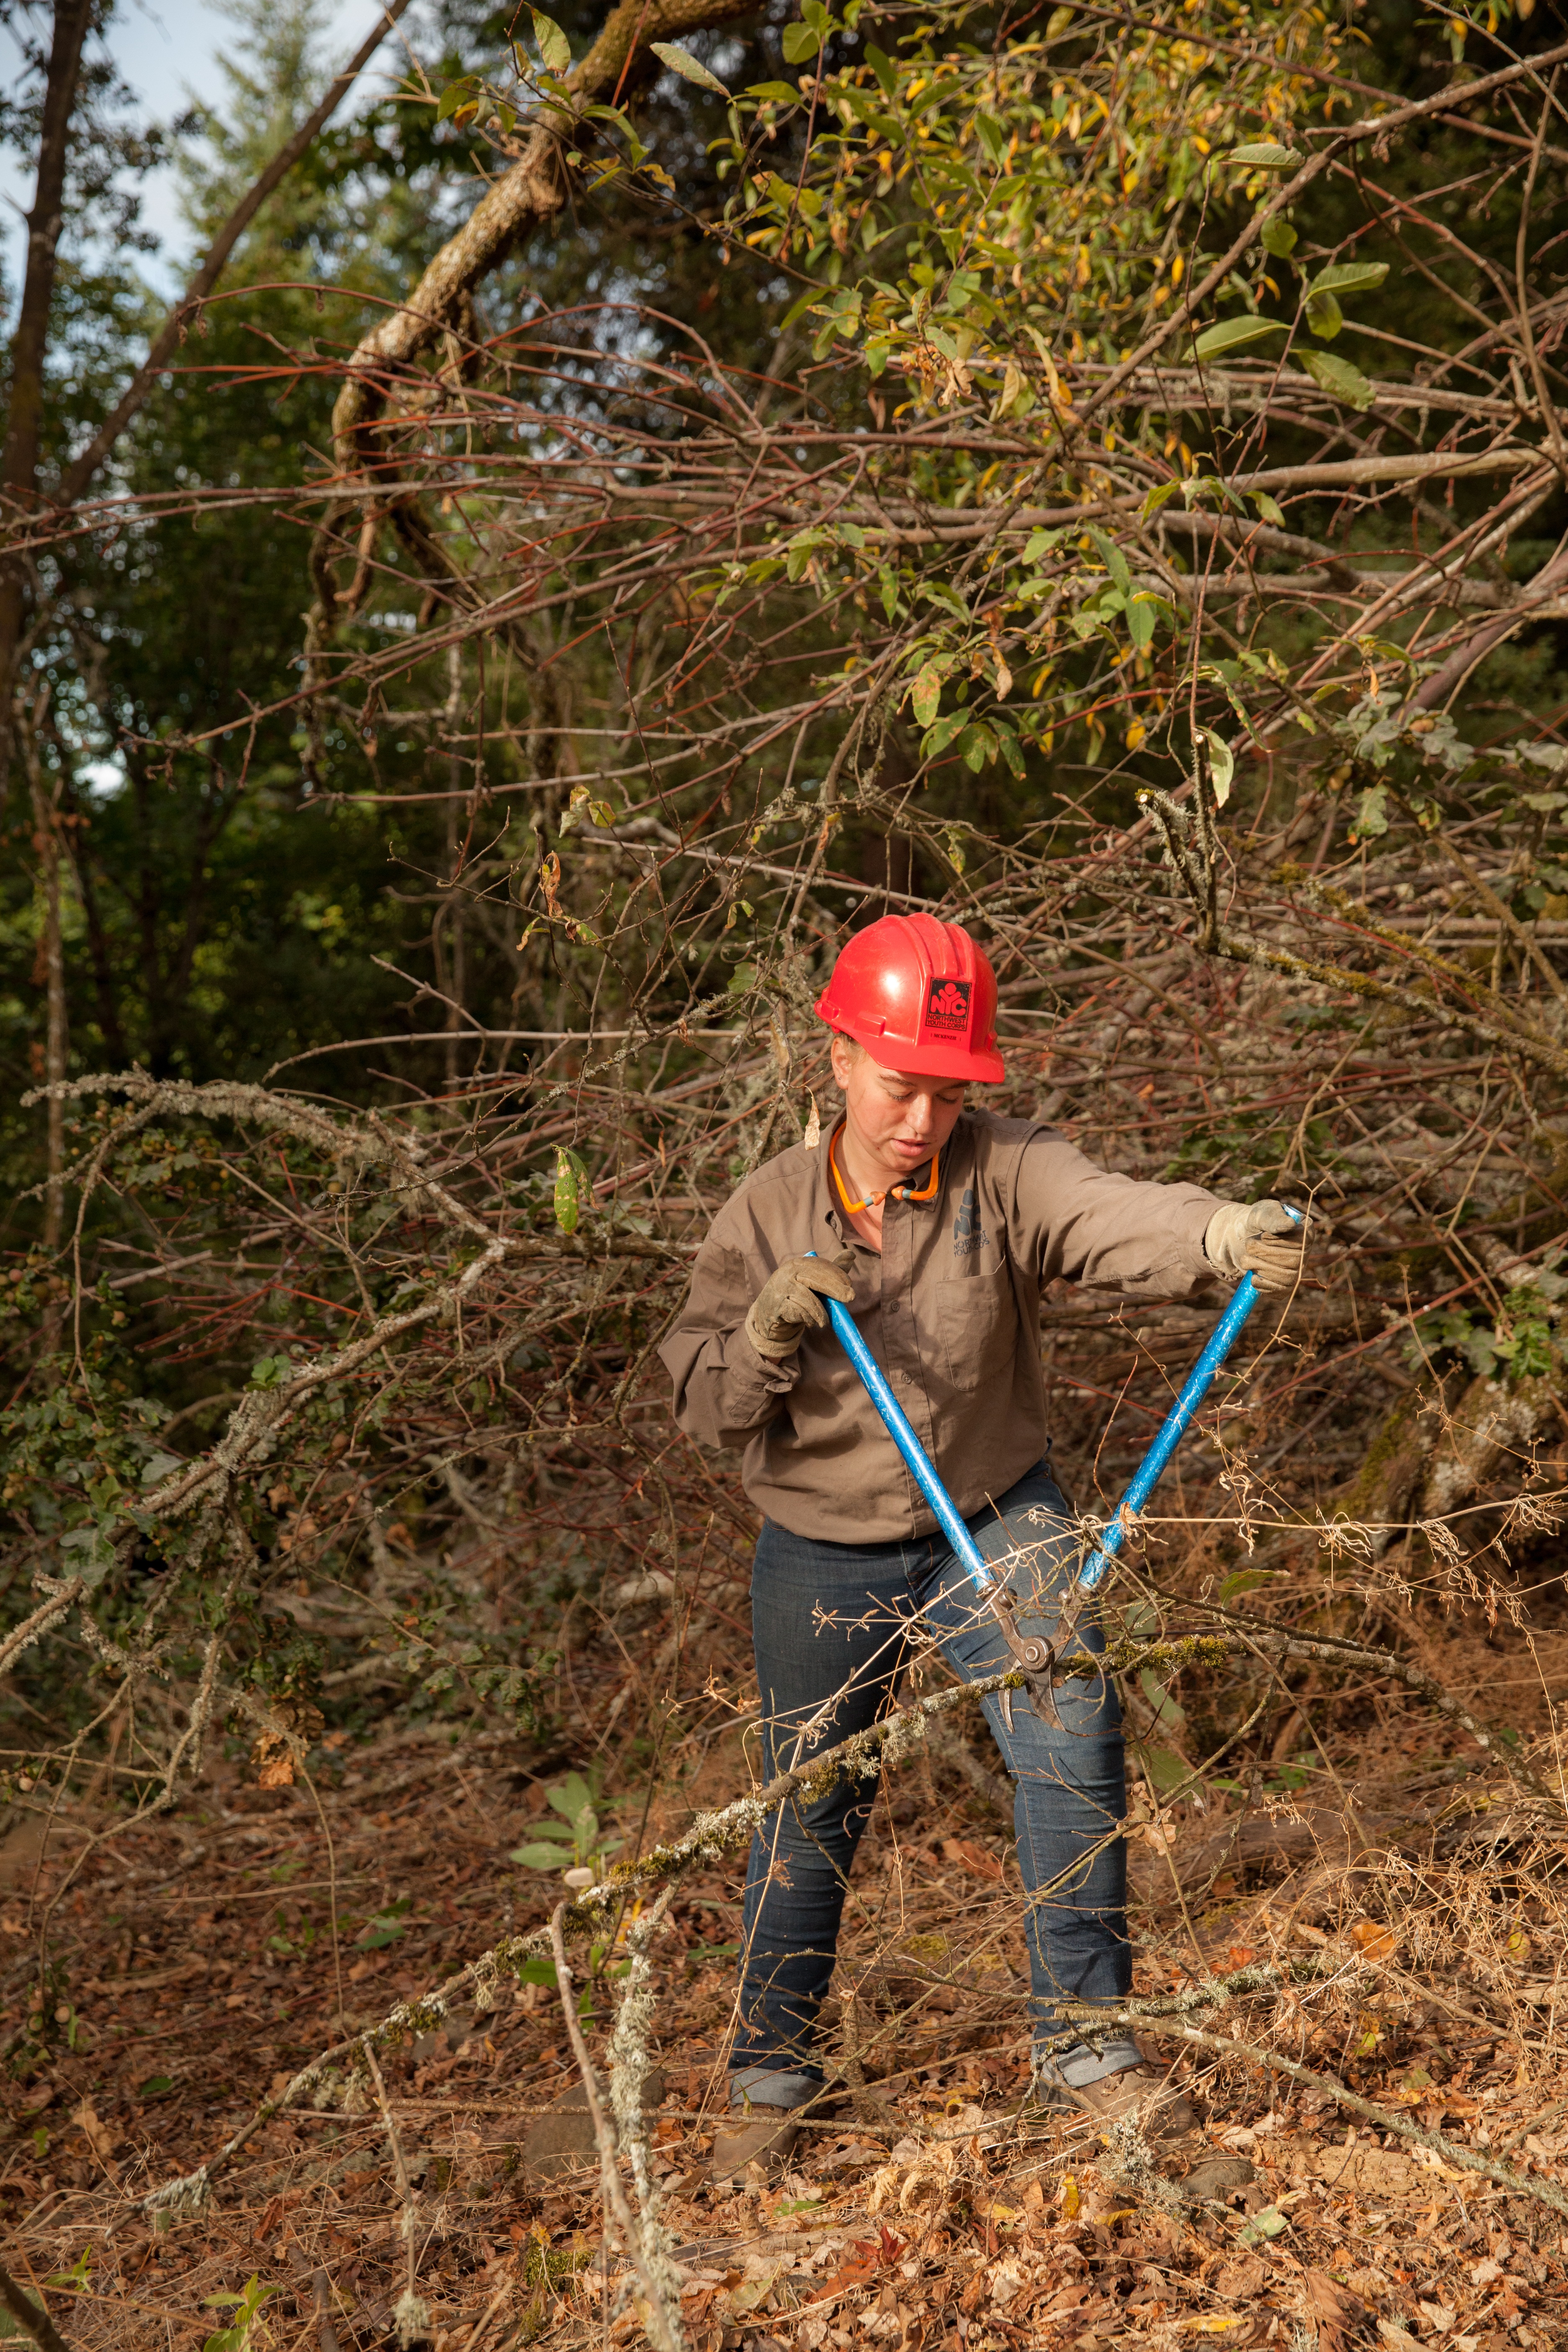
tree, forest, grass, wilderness, trail, jungle, autumn, soil, agriculture, worker, gardening, woodland, habitat, gardener, natural environment, trail builder, trail work